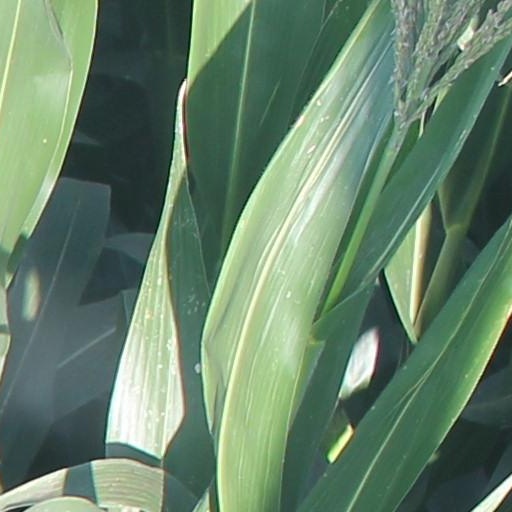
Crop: maize; corn